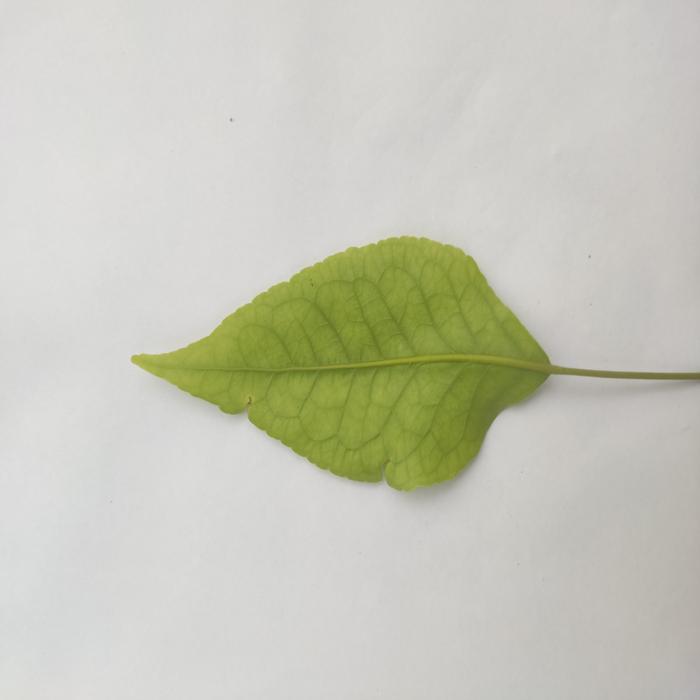
Crop: Aegle Marmelos
Leaf condition: Cercospora_Leaf